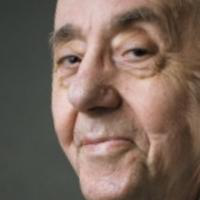
Age group: age 80 +